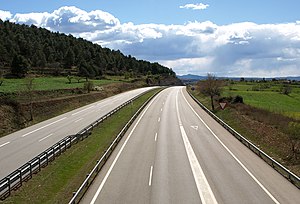
Catalonien / Transport / Veje
Autovia C-16 (Eix del Llobregat).
"Catalonien er et område i det nordøstlige Spanien, der i dag udgør et autonomt område. I følge den spanske forfatning betegnes Catalonien som en af flere ""historisk nationaliteter"" i Spanien. Hovedbyen i Catalonien er Barcelona, som også er Spaniens næststørste by.